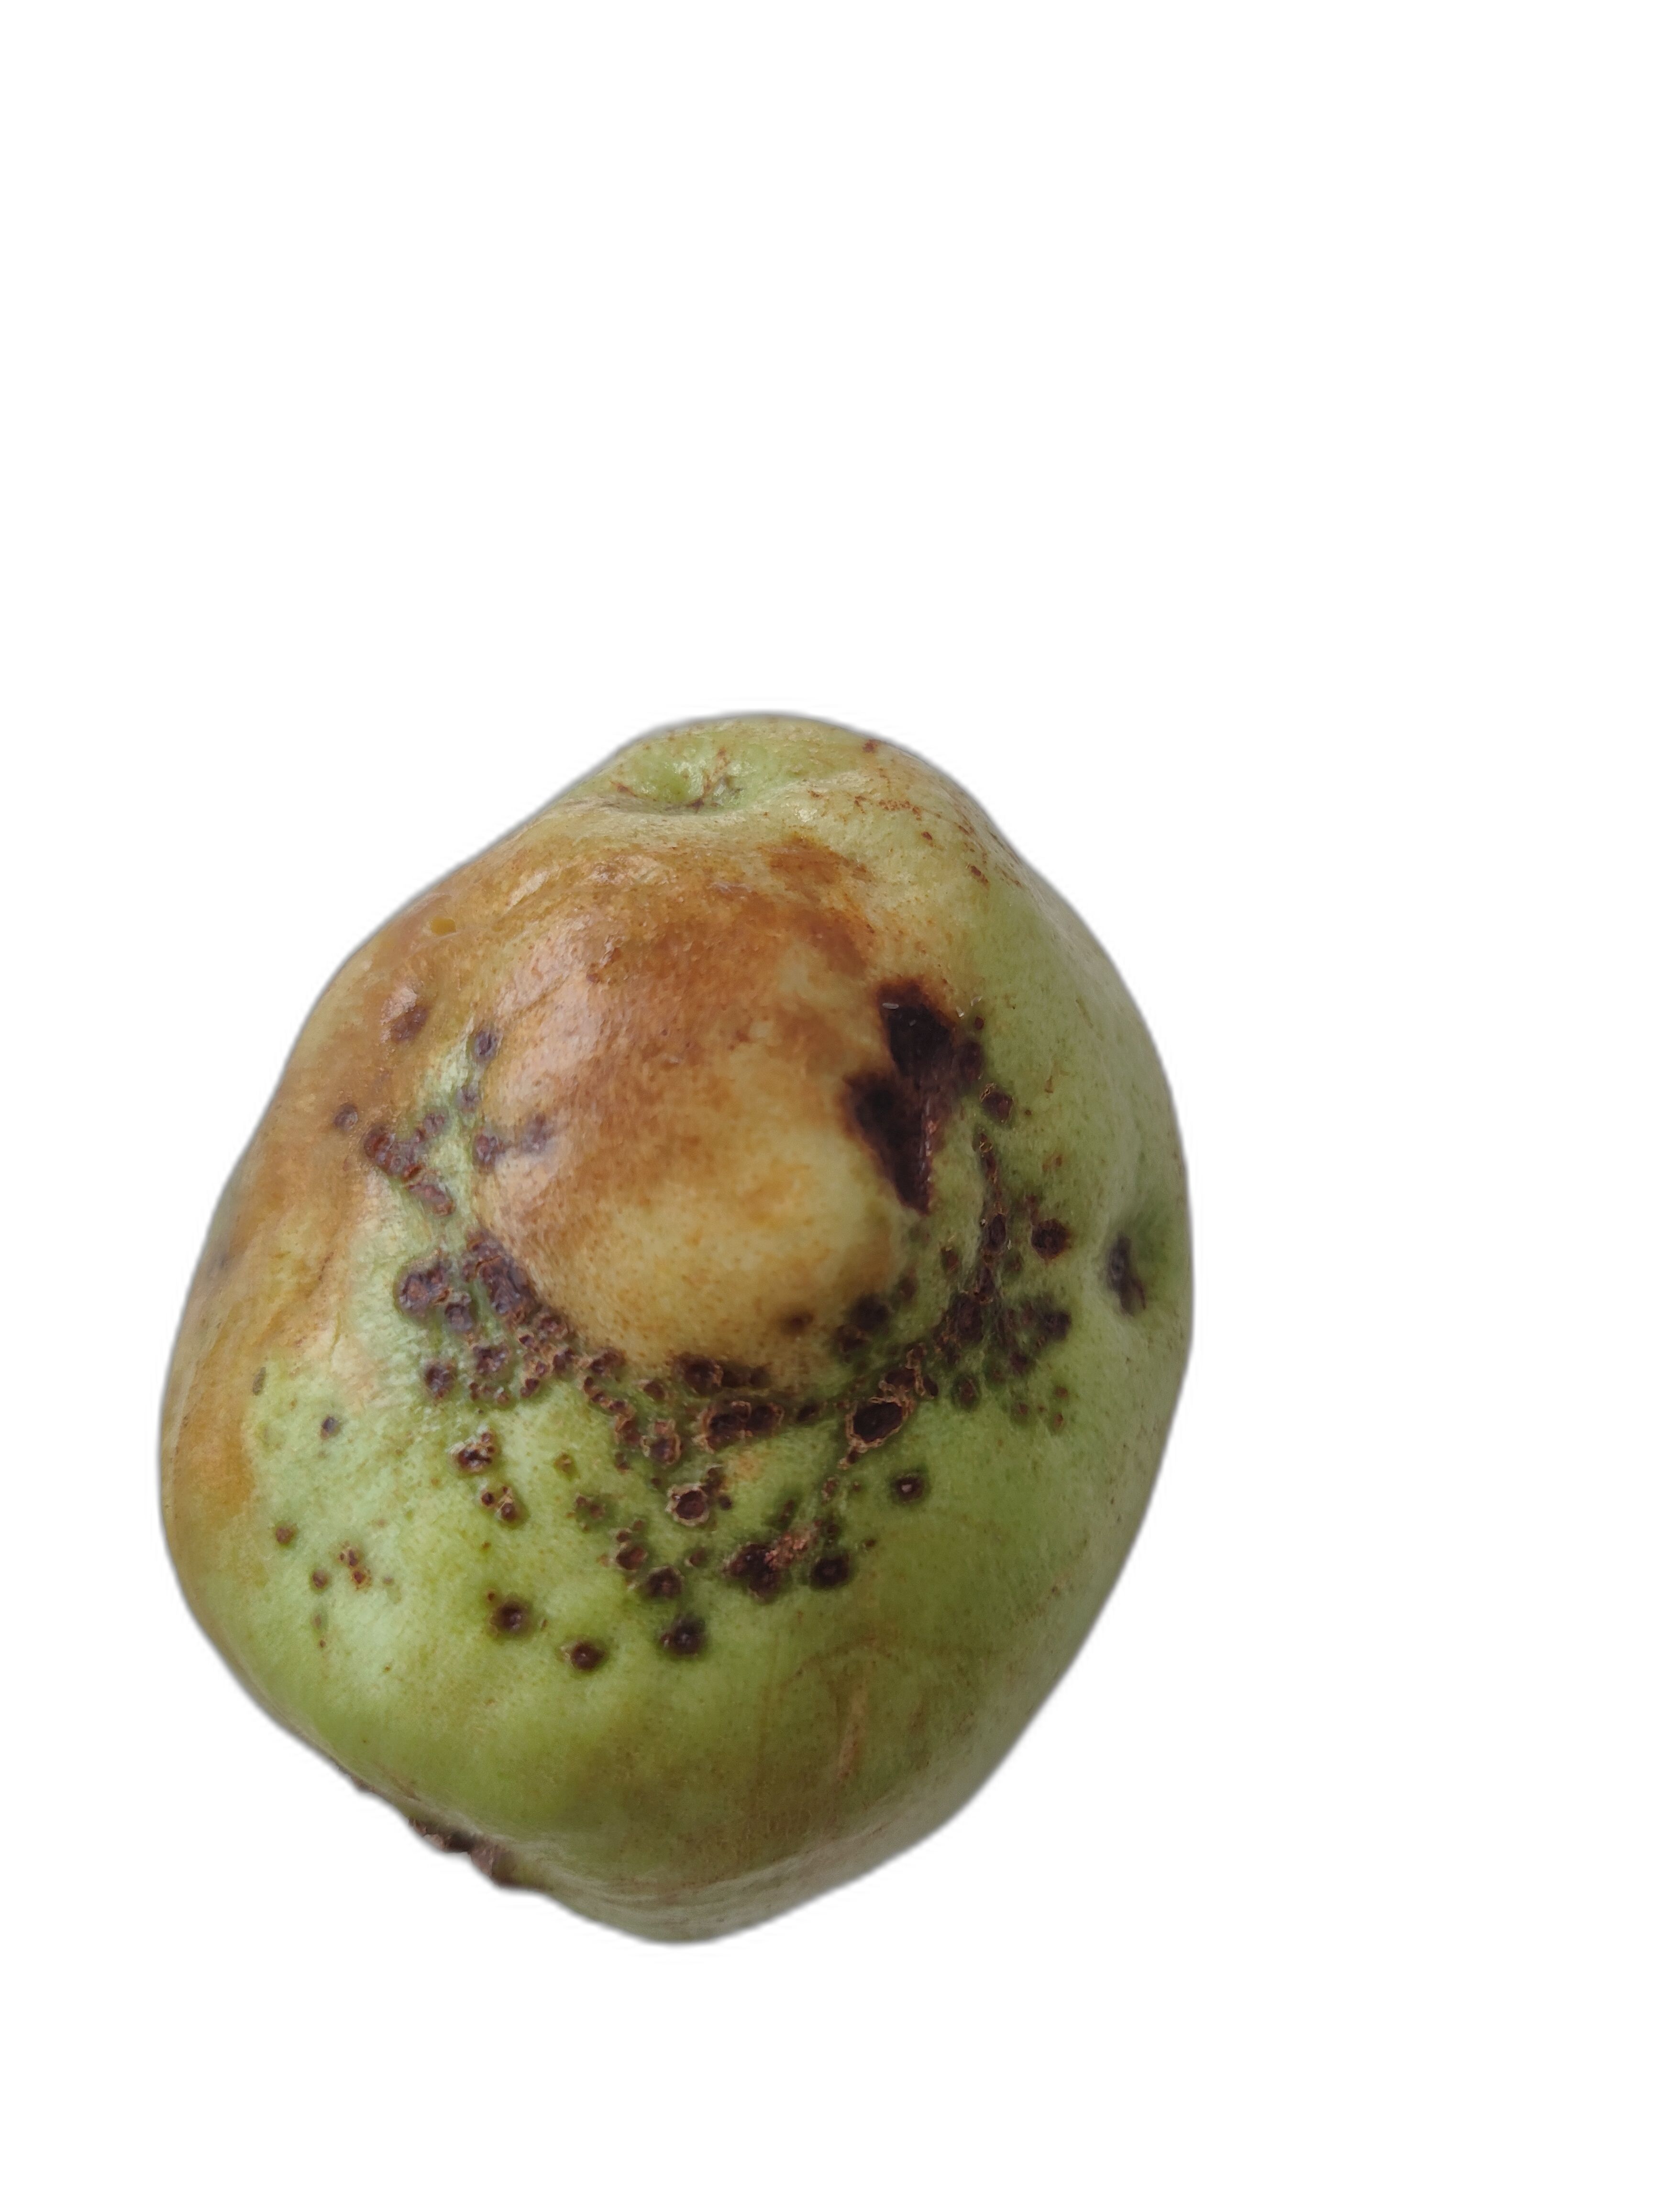
Plant part: fruit
Disease: Anthracnose